Accident

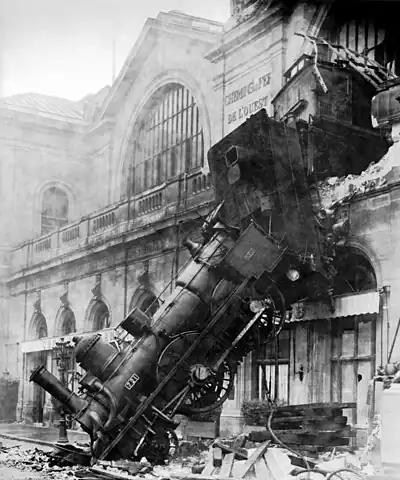
Montparnasse derailment in 1895

An accident is an unintended, normally unwanted event that was not deliberately caused by humans. The term "accident" implies that the event may have been caused by unrecognized or unaddressed risks. Many researchers, insurers and attorneys who specialize in unintentional injury prefer to avoid using the term "accident", and focus on conditions that increase risk of severe injury or that reduce injury incidence and severity. For example, when a tree falls down during a wind storm, its fall may not have been directly caused by human error, but the tree's type, size, health, location, or improper maintenance may have contributed to the result. Most car crashes are the result of dangerous behavior and not purely "accidents"; however, English speakers started using that word in the mid-20th century as a result of media manipulation by the US automobile industry. Accidental deaths were much less frequent before high-powered machinery began to spread with the Industrial Revolution of the late 1700s.